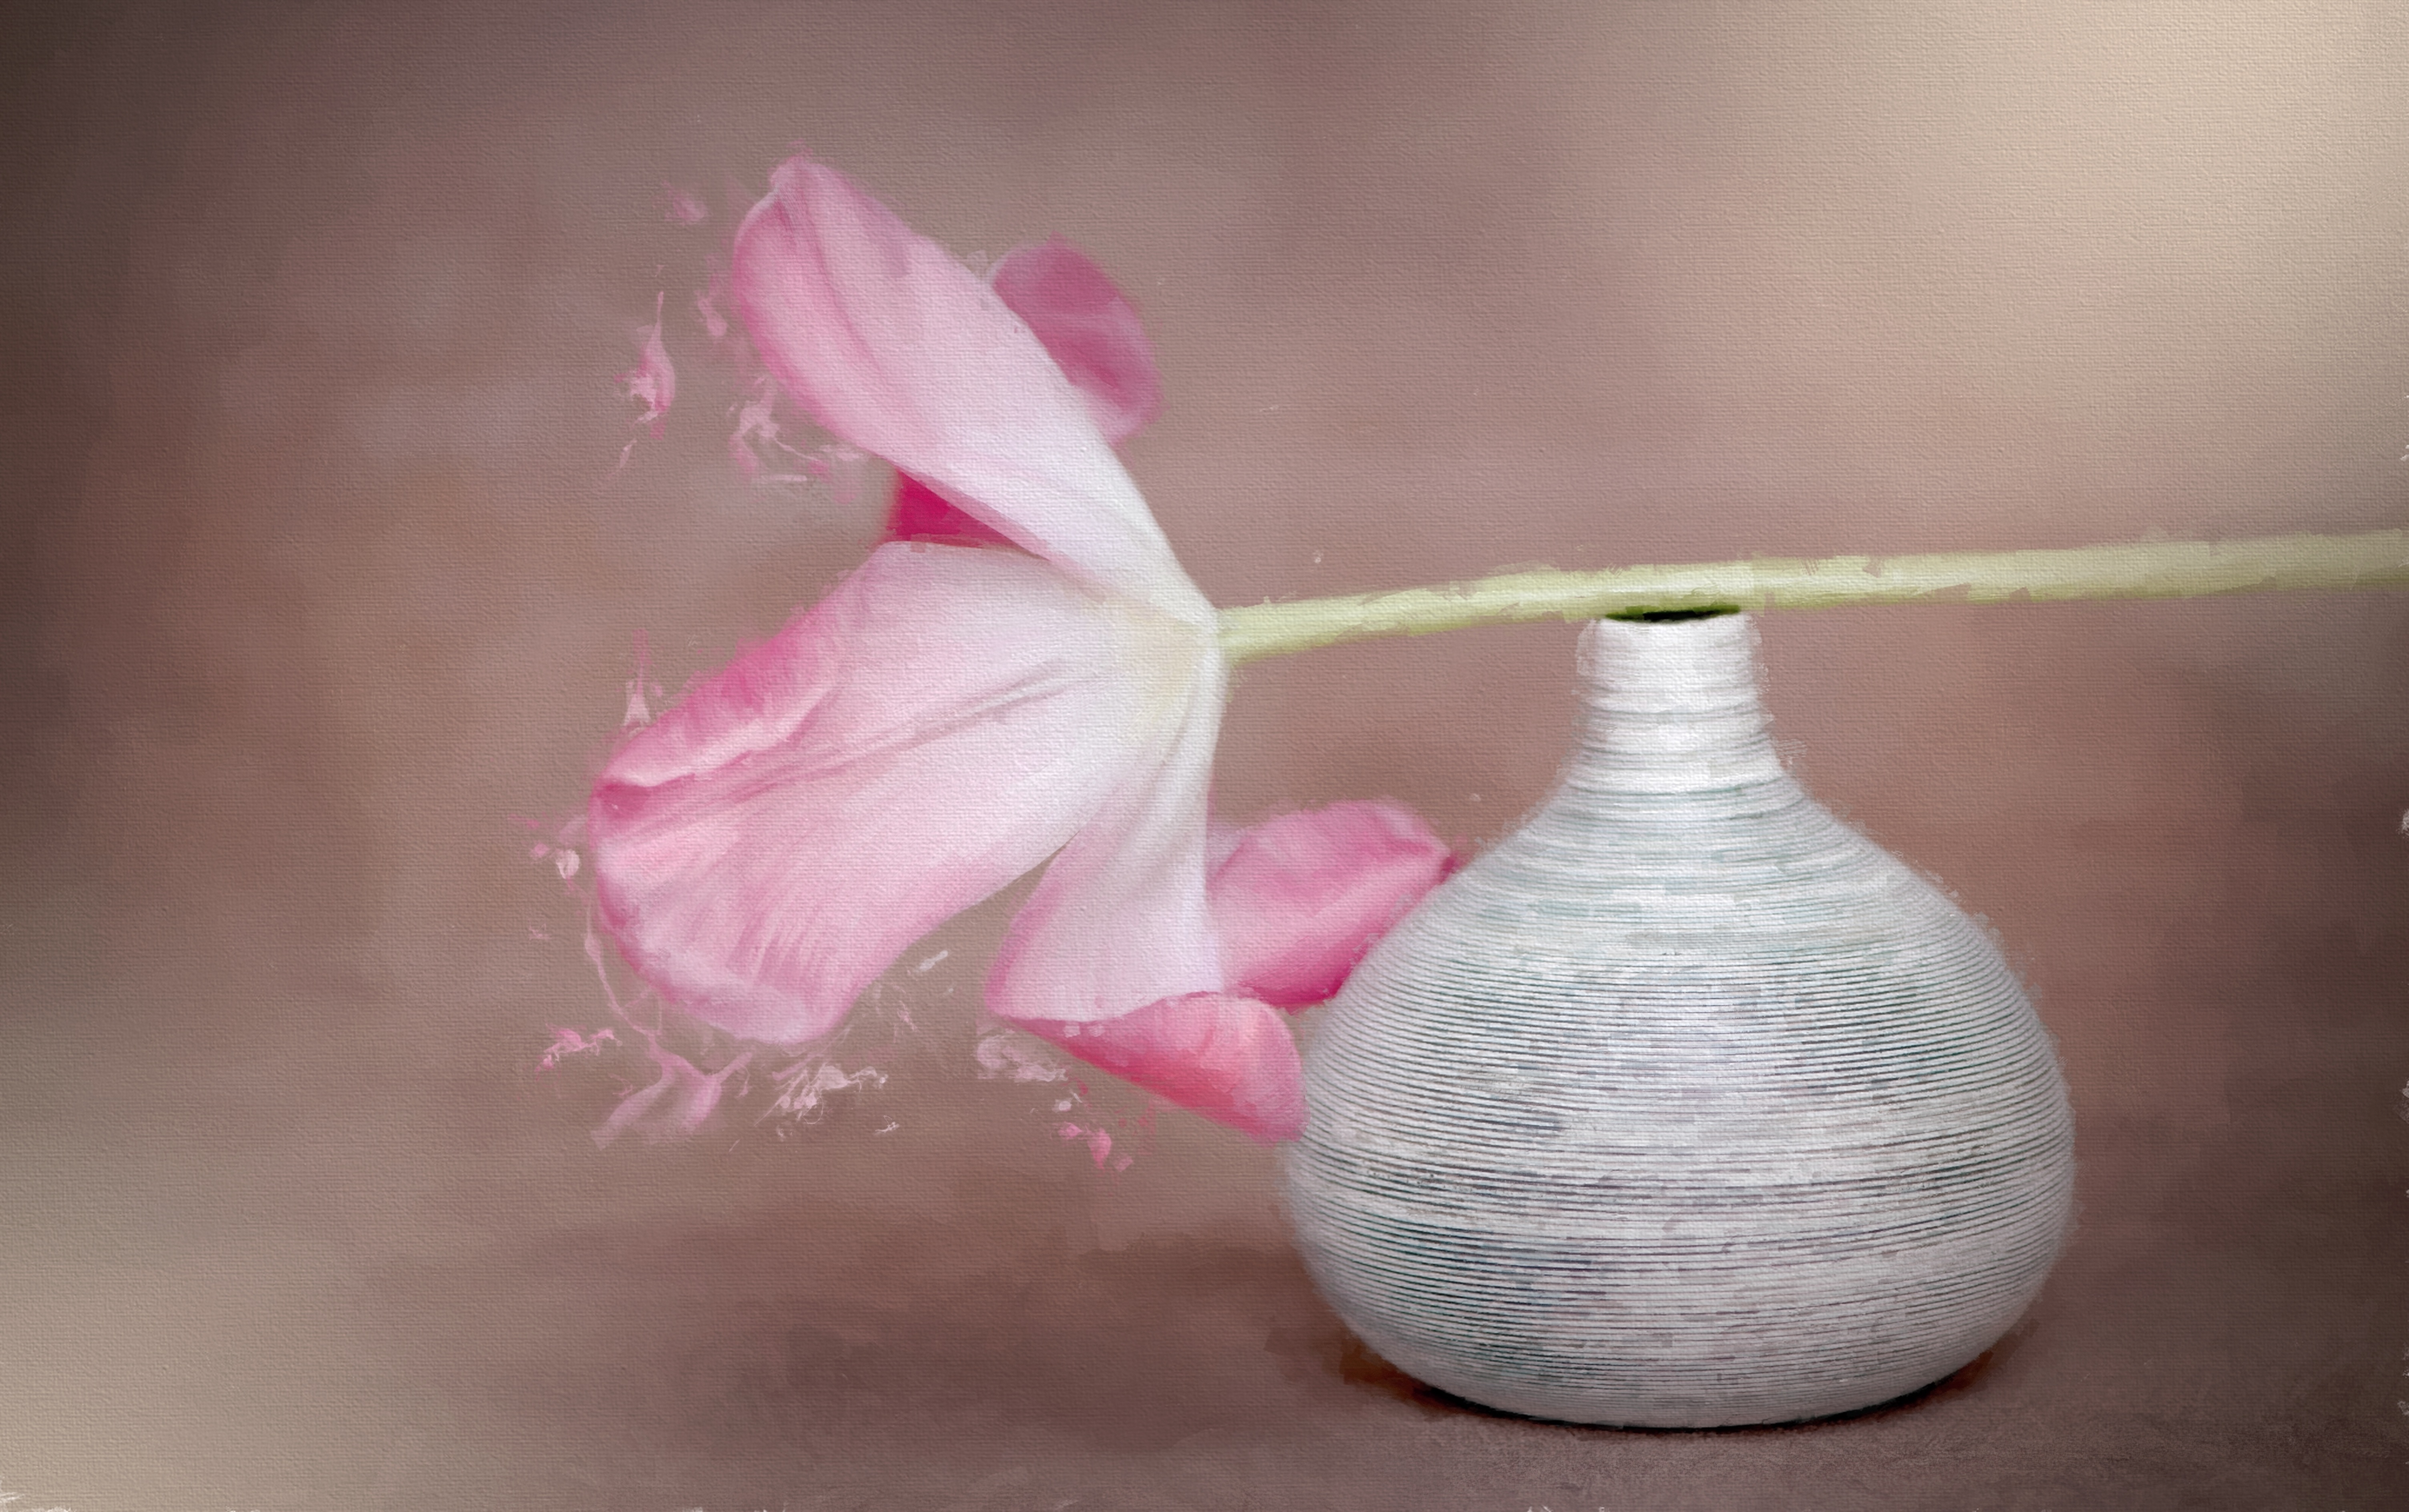
blossom, plant, white, leaf, flower, petal, bloom, tulip, vase, paint, pink, flora, painting, close up, image, spring flower, pink flower, macro photography, flowering plant, schnittblume, land plant